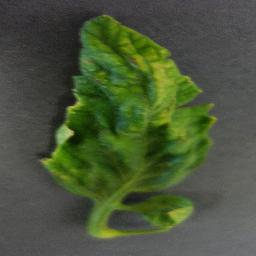
Label: Tomato___Tomato_Yellow_Leaf_Curl_Virus